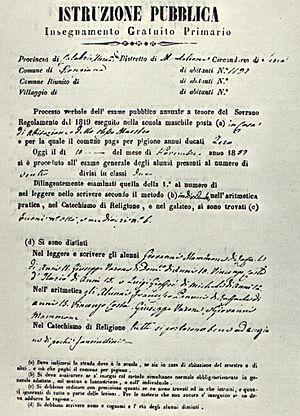
Le royaume des Deux-Siciles est un État souverain d'Europe du Sud qui a existé de 1816, année de l'unification du royaume de Sicile et du royaume de Naples, jusqu'en 1861, année de l'annexion des Deux-Siciles au jeune royaume d'Italie à la suite de l'expédition des Mille et de la deuxième guerre d'indépendance. Gouverné par quatre rois de la dynastie des Bourbons-Siciles, il s'étendait sur l'Italie du Sud et la Sicile.